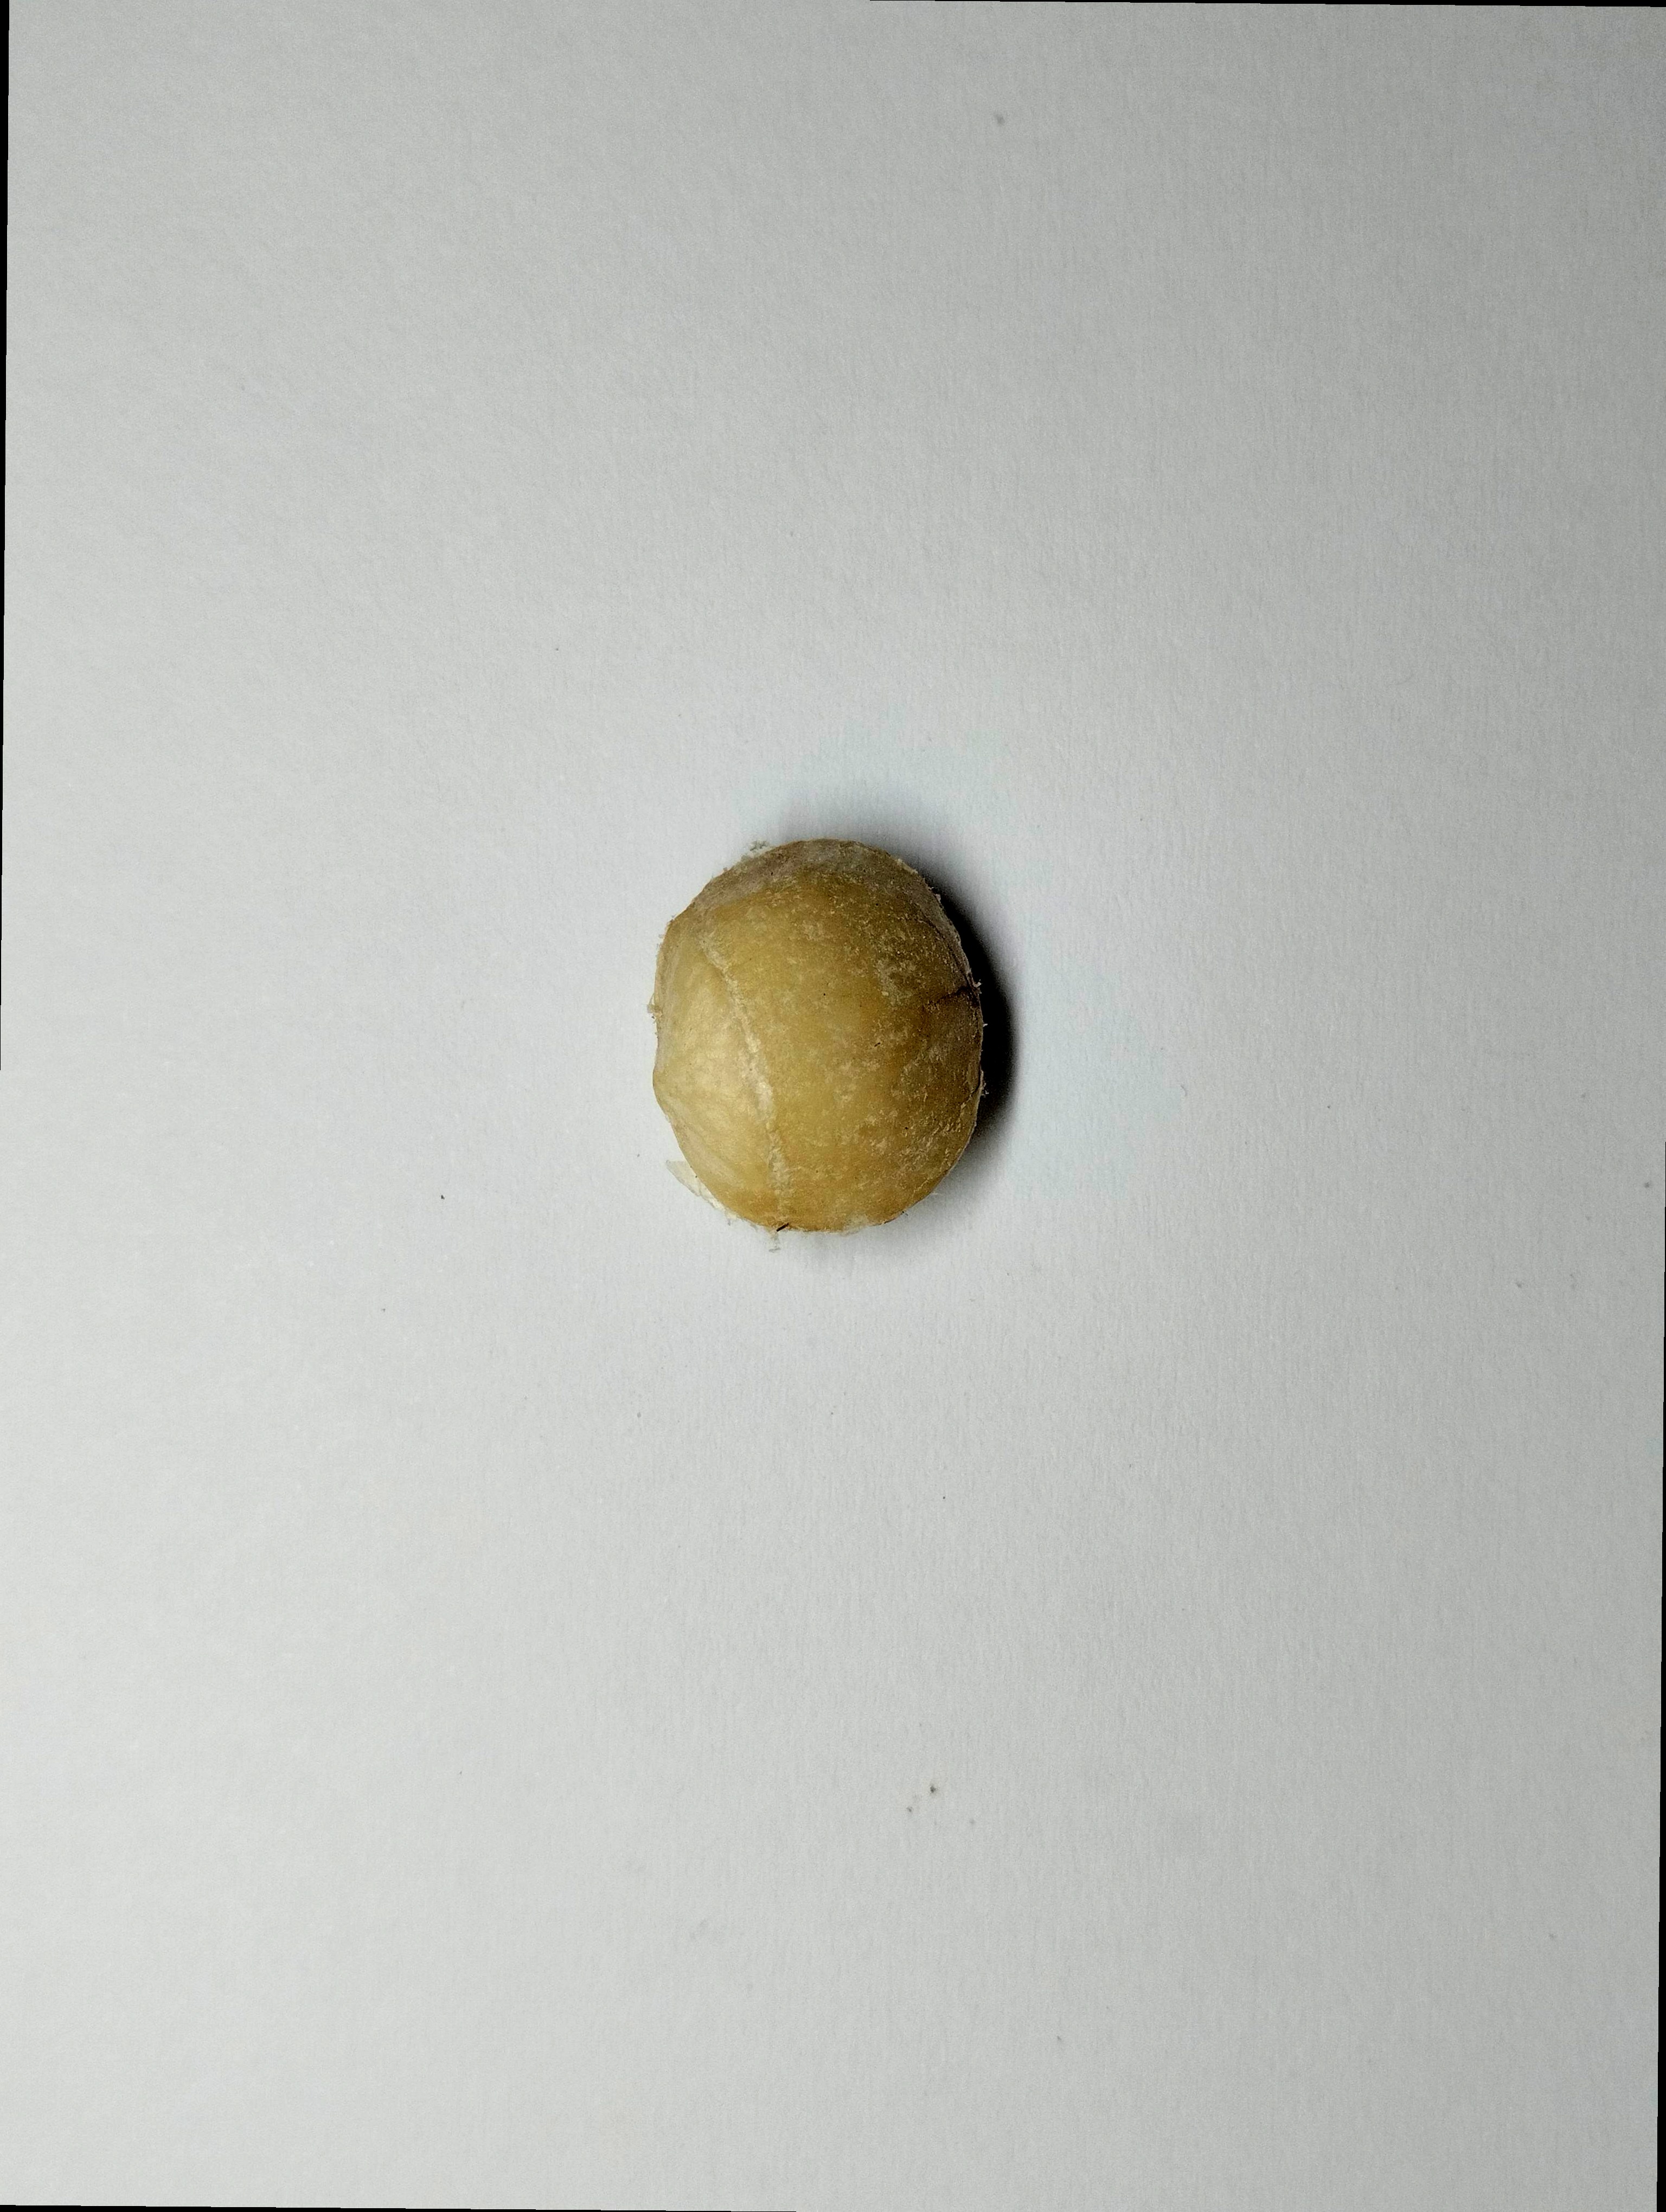
Label: bagus (good seed)